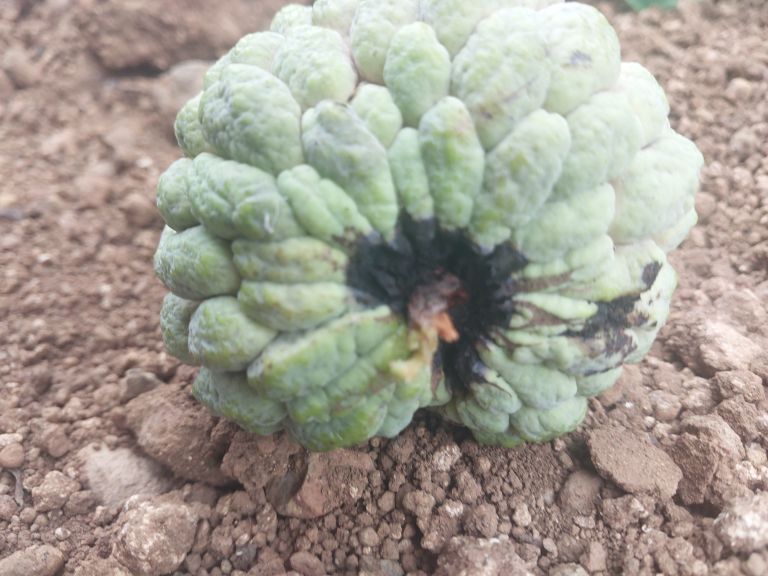
Disease label: Blank Canker